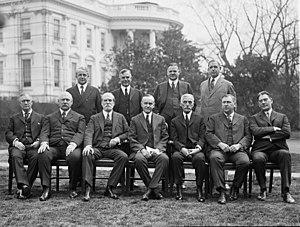
L'administration du 30ᵉ président des États-Unis Calvin Coolidge est en fonction de 1923 à 1929.